Belgrade

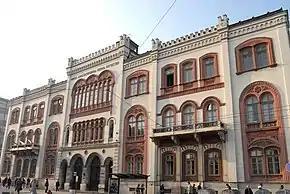
Administration Building of the University of Belgrade

The city is divided into 17 municipalities. Previously, they were classified into 10 urban (lying completely or partially within borders of the city proper) and 7 suburban municipalities, whose centres are smaller towns. With the new 2010 City statute, they were all given equal status, with the proviso that suburban ones (except Surčin) have certain autonomous powers, chiefly related with construction, infrastructure and public utilities.